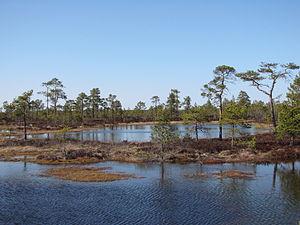
Le parc national de Kauhaneva-Pohjankangas est un parc national de l'ouest de la Finlande. Il est partagé entre les municipalités de Kauhajoki et de Karvia, dans les régions d'Ostrobotnie du Sud et du Satakunta.